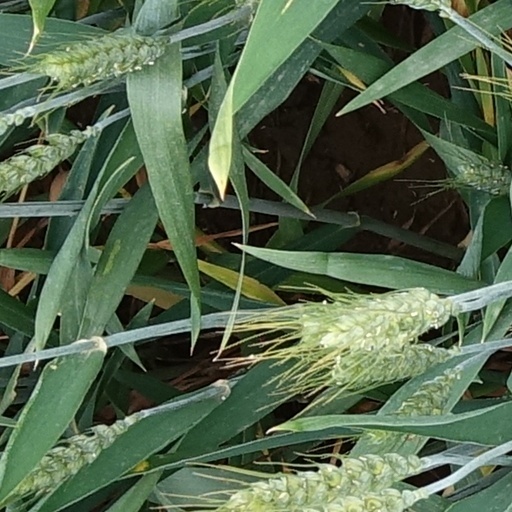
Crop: wheat